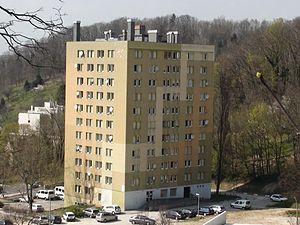
Tour des Clairs-Soleils à Besançon (25)
Les Clairs-Soleils est un quartier de Besançon situé à l'est de la ville, qui compte environ 3 000 habitants.